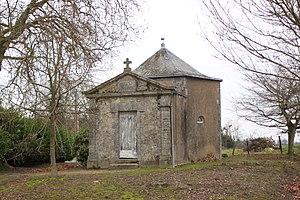
Chapelle Notre-Dame-de-Grâce, la Tulévrière, Fr-49-Montfaucon-Montigné.
Montfaucon-Montigné est une ancienne commune française située dans le département de Maine-et-Loire, en région Pays de la Loire.